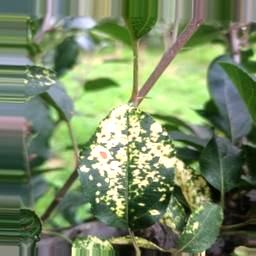
Label: Apple_Mosaic